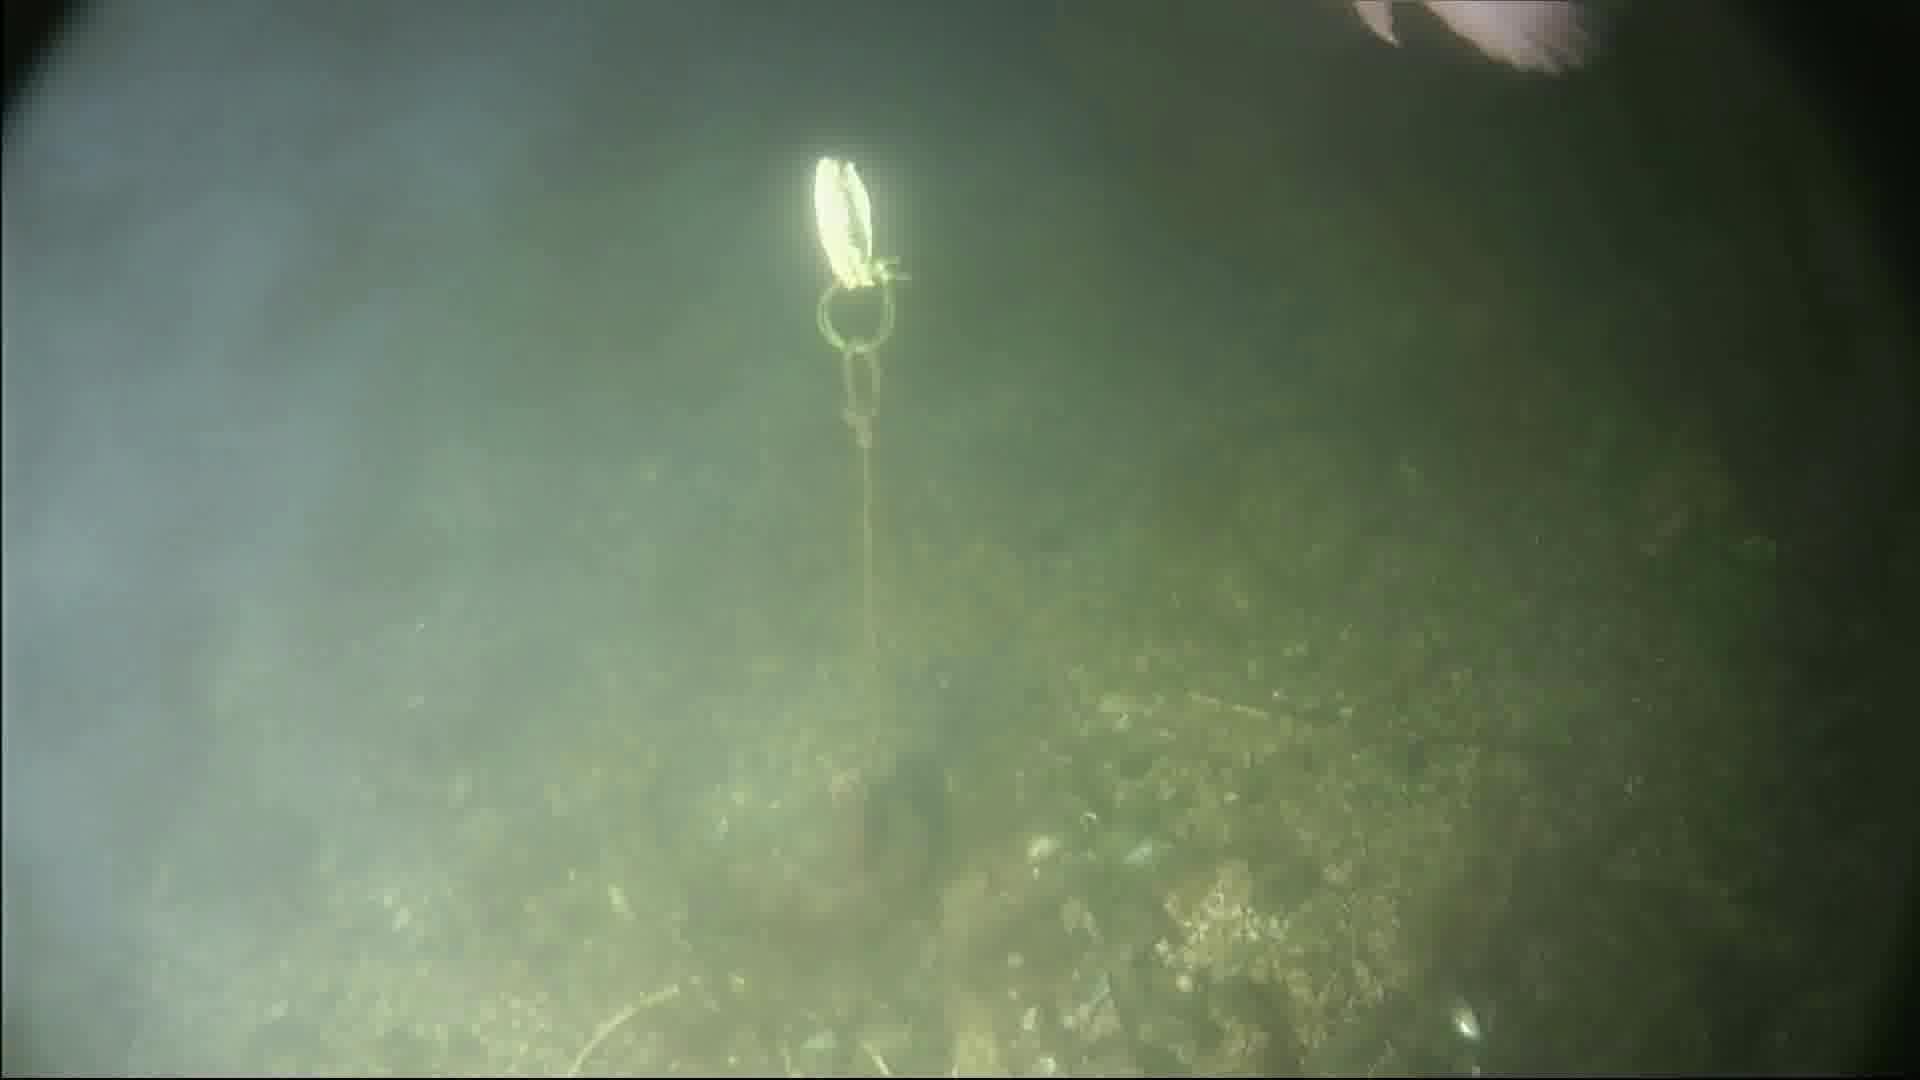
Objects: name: fish
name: crab